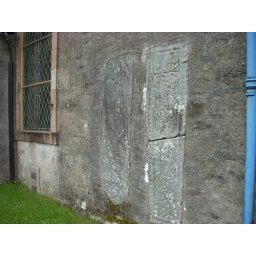
Medievel grave stone set in Stachur church wall